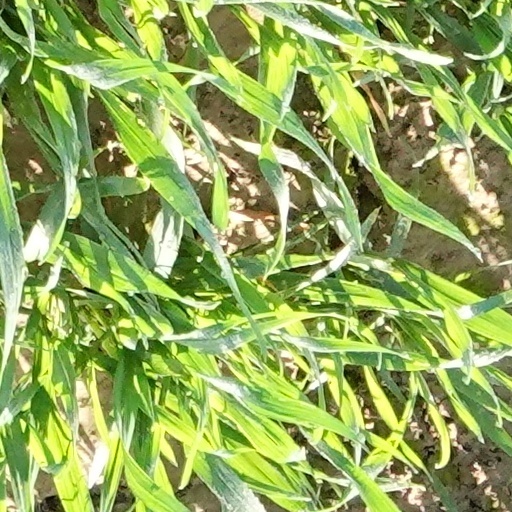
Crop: wheat